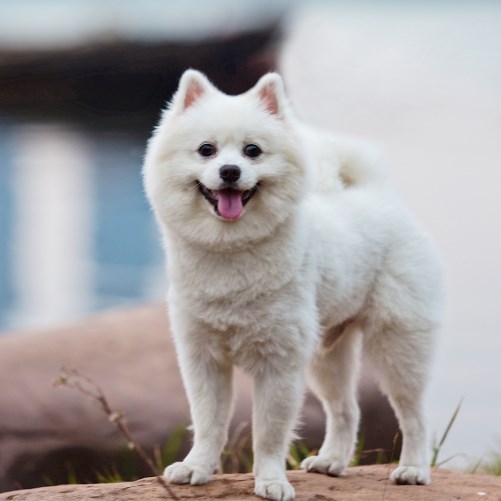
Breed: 1936-n000005-Pomeranian